Germanic heroic legend

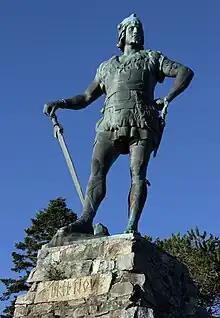
"Statue of Fridtjof" Max Unger (1913)

Written heroic poems are typically anonymous. There is no information as to whether a class of professional singers were responsible for composing heroic poetry in Germanic times. Sources are also vague for most of the Early Middle Ages. By the late 9th century, a figure known in Old English as a "scop", in Old High German as a , and in Latin texts as a or is attested as a type of singer or minstrel resident at the court of a particular lord. A is depicted singing heroic material in "Beowulf". The could also function as a "þyle", a keeper of past knowledge. It is generally assumed that the poem was recited with musical accompaniment.